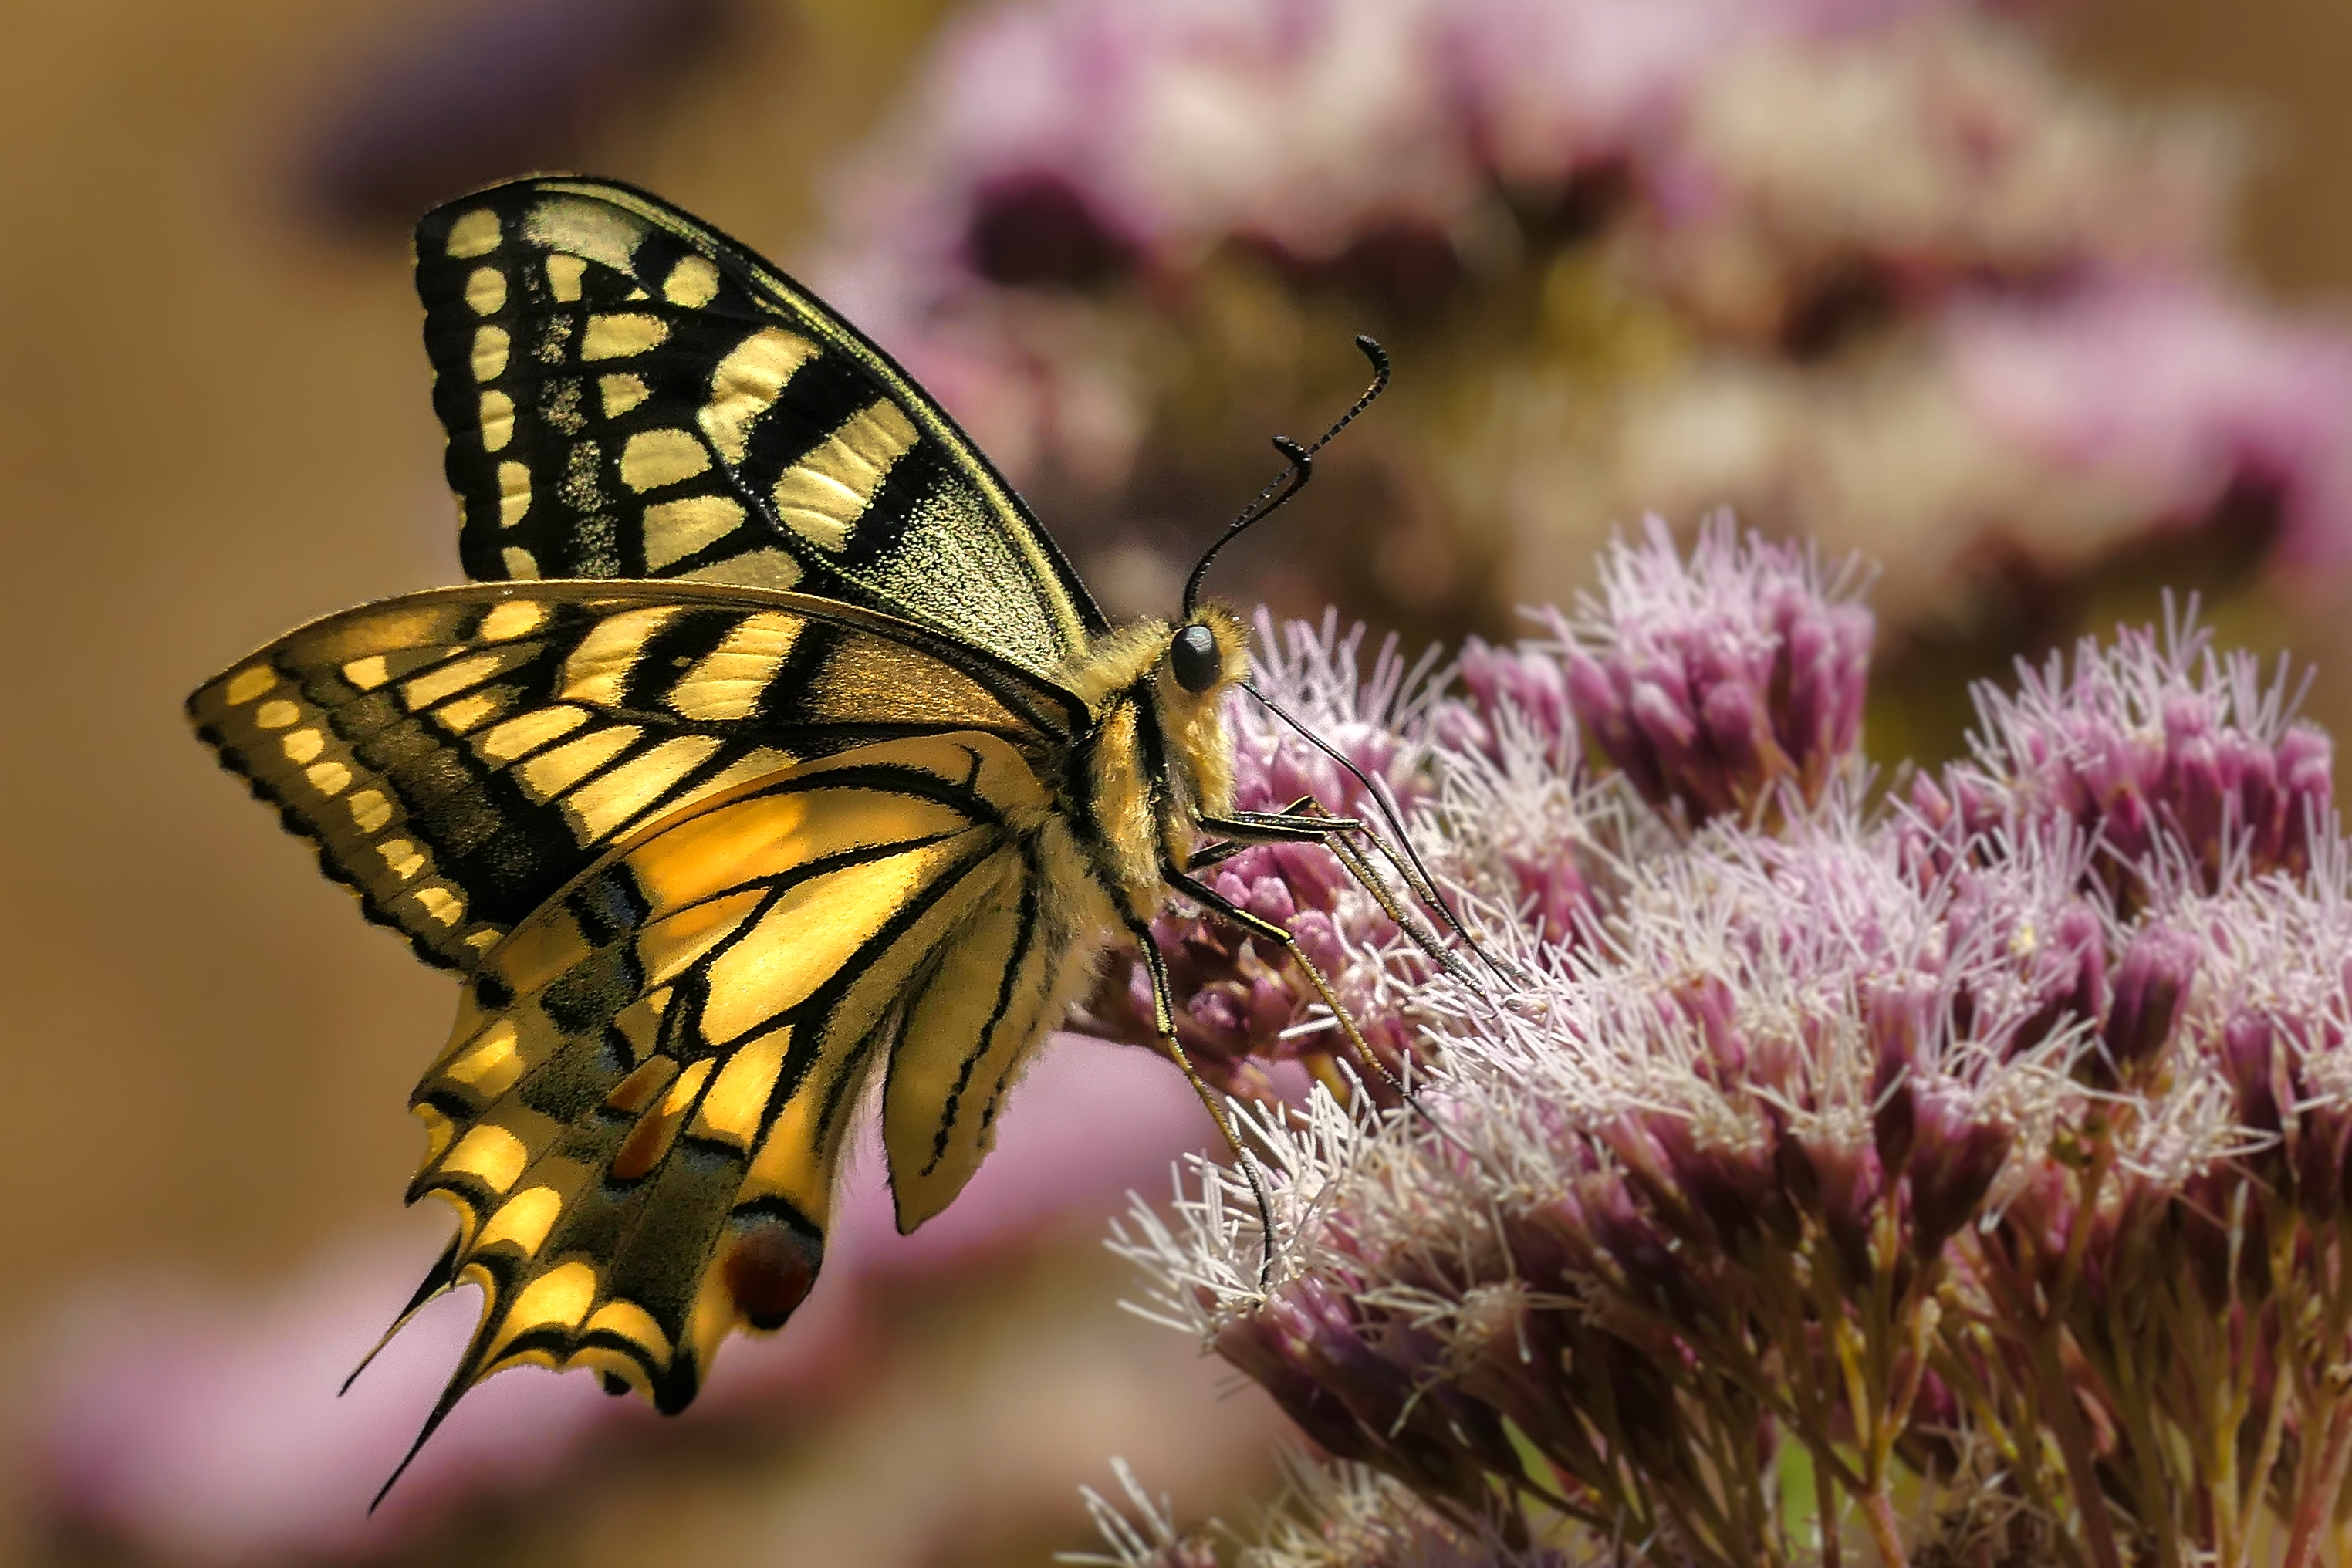
nature, photography, flower, wildlife, insect, macro, botany, butterfly, flora, fauna, invertebrate, close up, monarch butterfly, animals, naturaleza, butterflies, lumixfz1000, fz1000, nectar, ggl1, xovesphoto, animales, mariposas, panasoniclumixfz1000, macro photography, arthropod, pollinator, moths and butterflies, lycaenid, colias